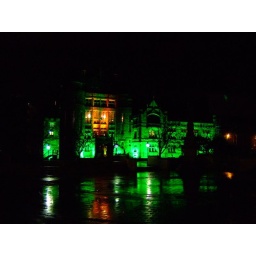
i made the building all green... with a bit of orange. Hard to get white by lighting a grey building :)